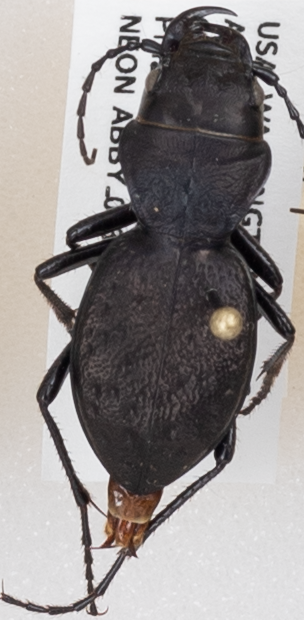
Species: Omus dejeanii
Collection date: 2019-05-14
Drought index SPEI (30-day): -2.09
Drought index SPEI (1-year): -2.09
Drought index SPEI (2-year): -2.09